Heavy liquid

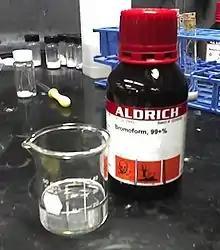
A bottle of bromoform, a heavy liquid

The classical heavy liquids like 1,1,2,2-tetrabromoethane ("Muthmanns solution"), potassium tetraiodomercurate(II) ("Thoulets solution"), bromoform or diiodomethane which are used in mineralogy are very toxic. These toxic chemicals are avoided today in consideration of the fact that there are alternative water based, non-toxic heavy liquids like sodium polytungstate solutions. With this relatively new heavy liquid densities up to 3.1 g·cm can be adjusted . Adding parts of pulverulent tungsten carbide increases the density to 4.6 g·cm.